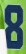
Number: 8